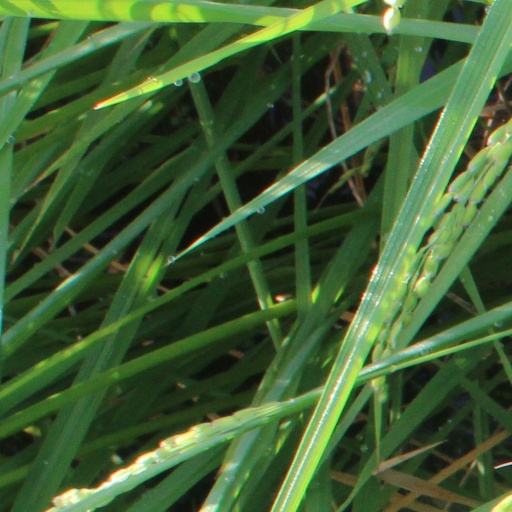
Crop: rice